Barrington Moore Sr.

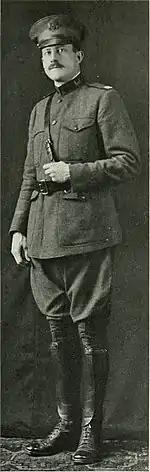
Moore during World War I

Barrington Moore (1883–1966) was an American forester and forestry researcher. He served as the fourth president of the Ecological Society of America and as the first editor-in-chief of its journal, "Ecology". Moore chaired the Society of American Foresters' (SAF) Committee on Forest Policy, served as editor-in-chief of its "Journal of Forestry", and represented the society on the National Research Council's biology division. Moore also served as secretary of the Council on National Parks, Forests, and Wildlife and as associate curator of woods and forestry at the American Museum of Natural History in New York City.